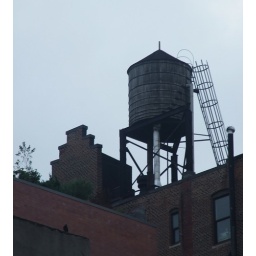
You see water towers all around manhattan and I have got into snapping shots of them